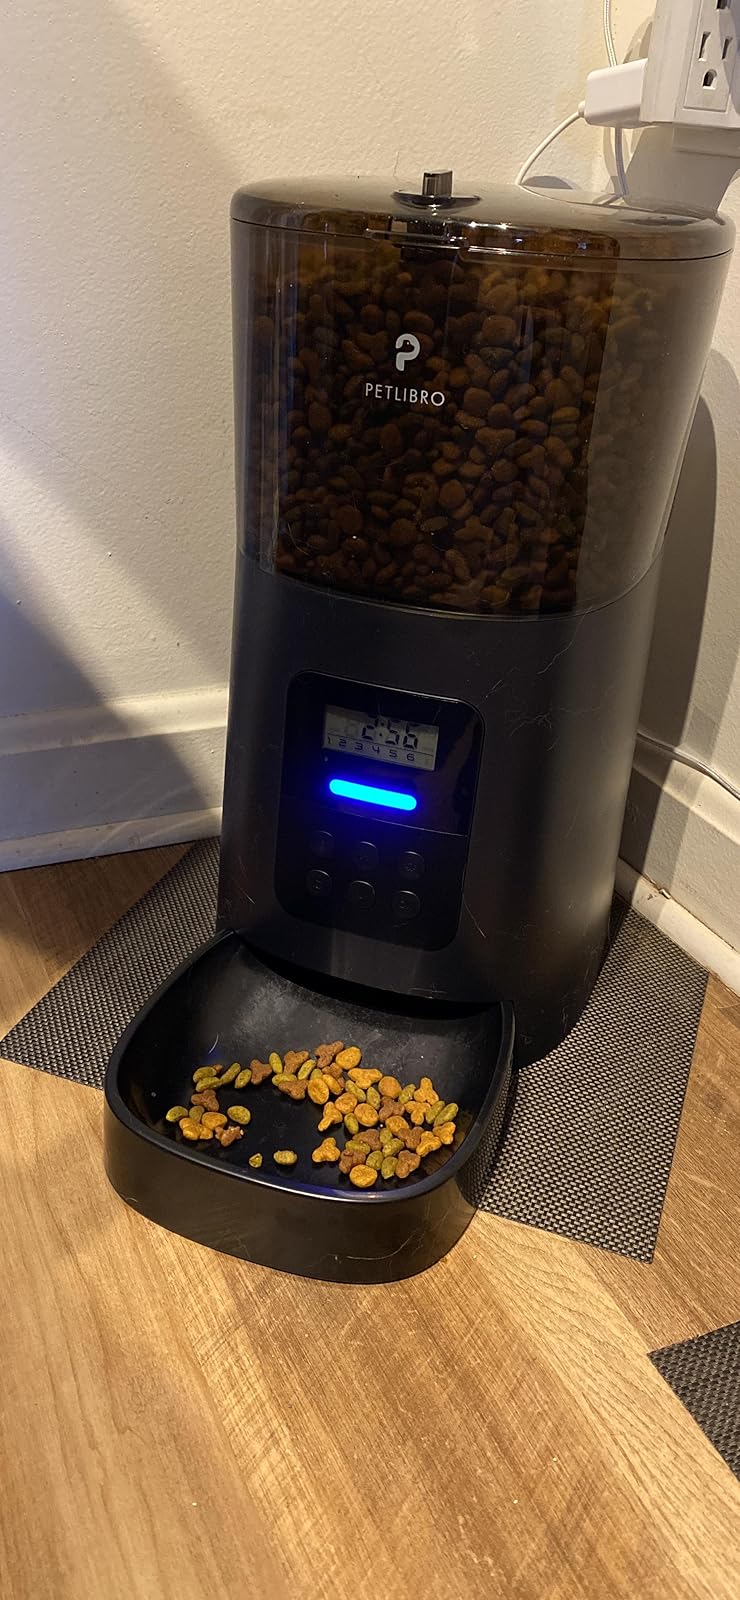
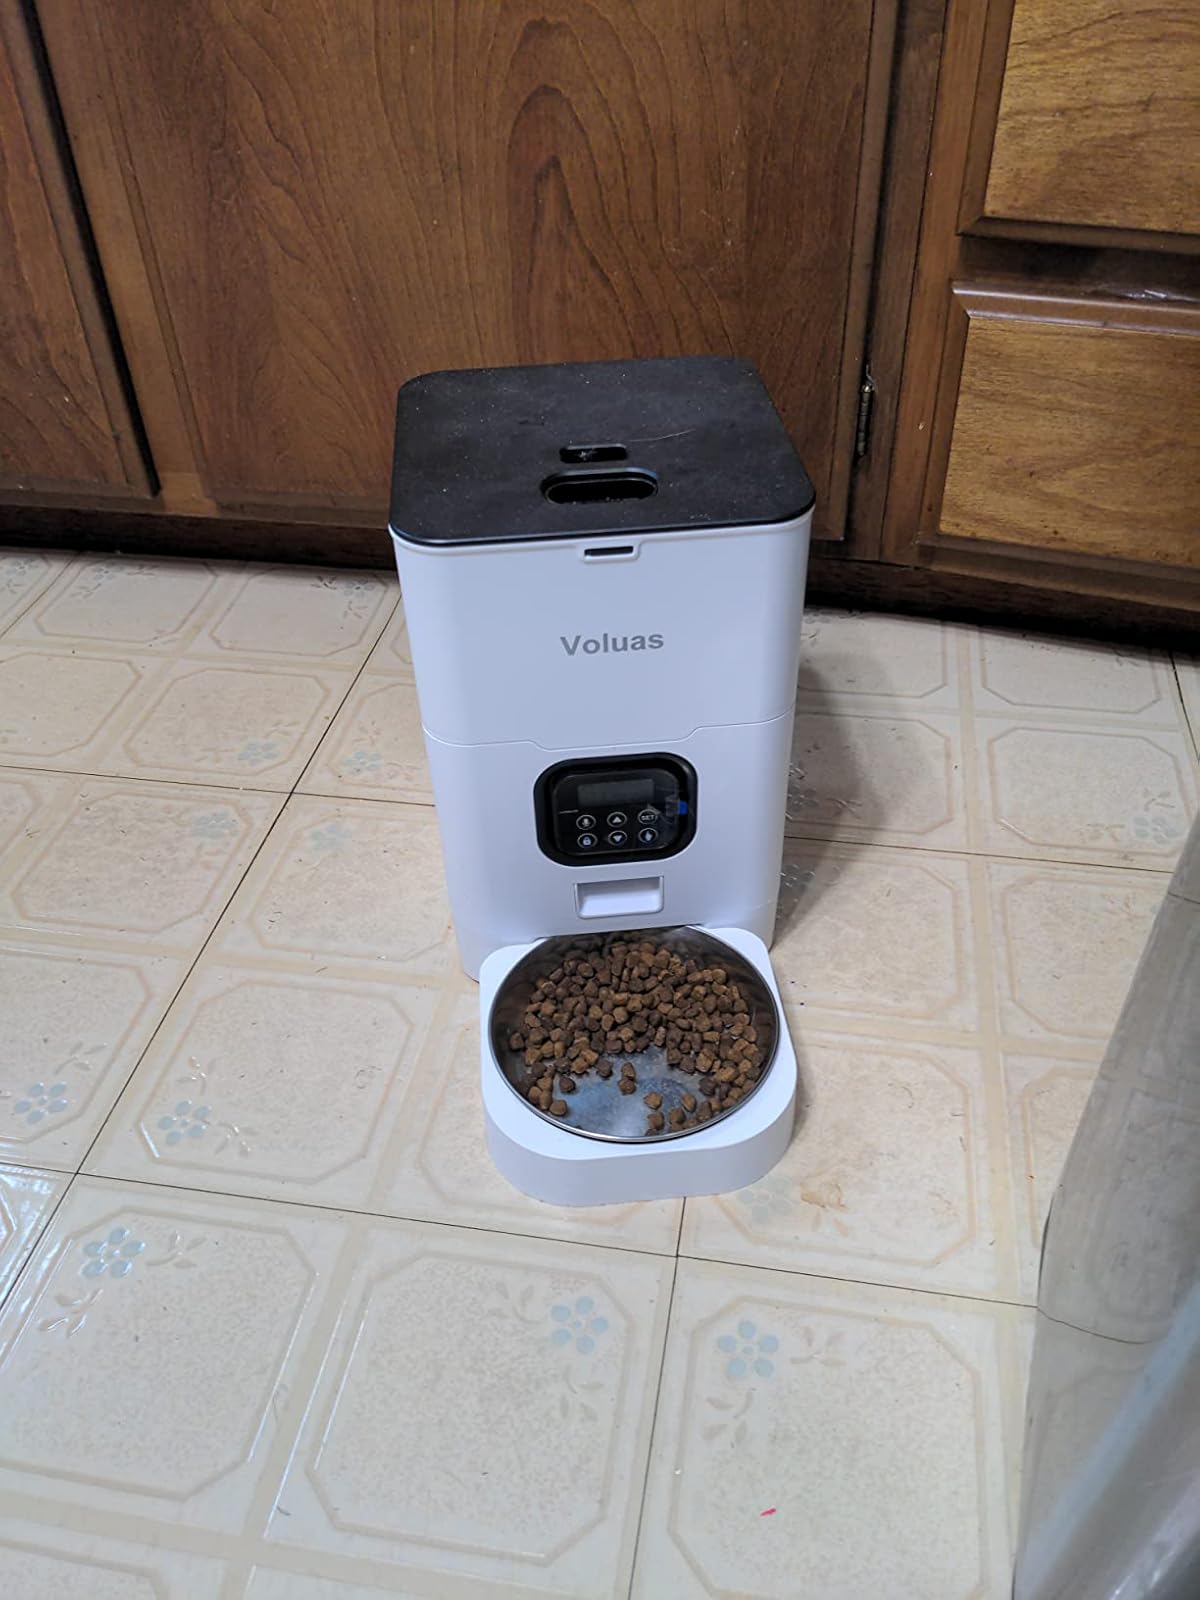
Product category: items_feeder
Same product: no